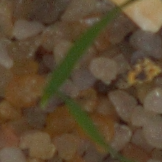
Label: loose_silkybent